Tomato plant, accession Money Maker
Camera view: bottom (45 deg); turntable rotation: 0 degrees
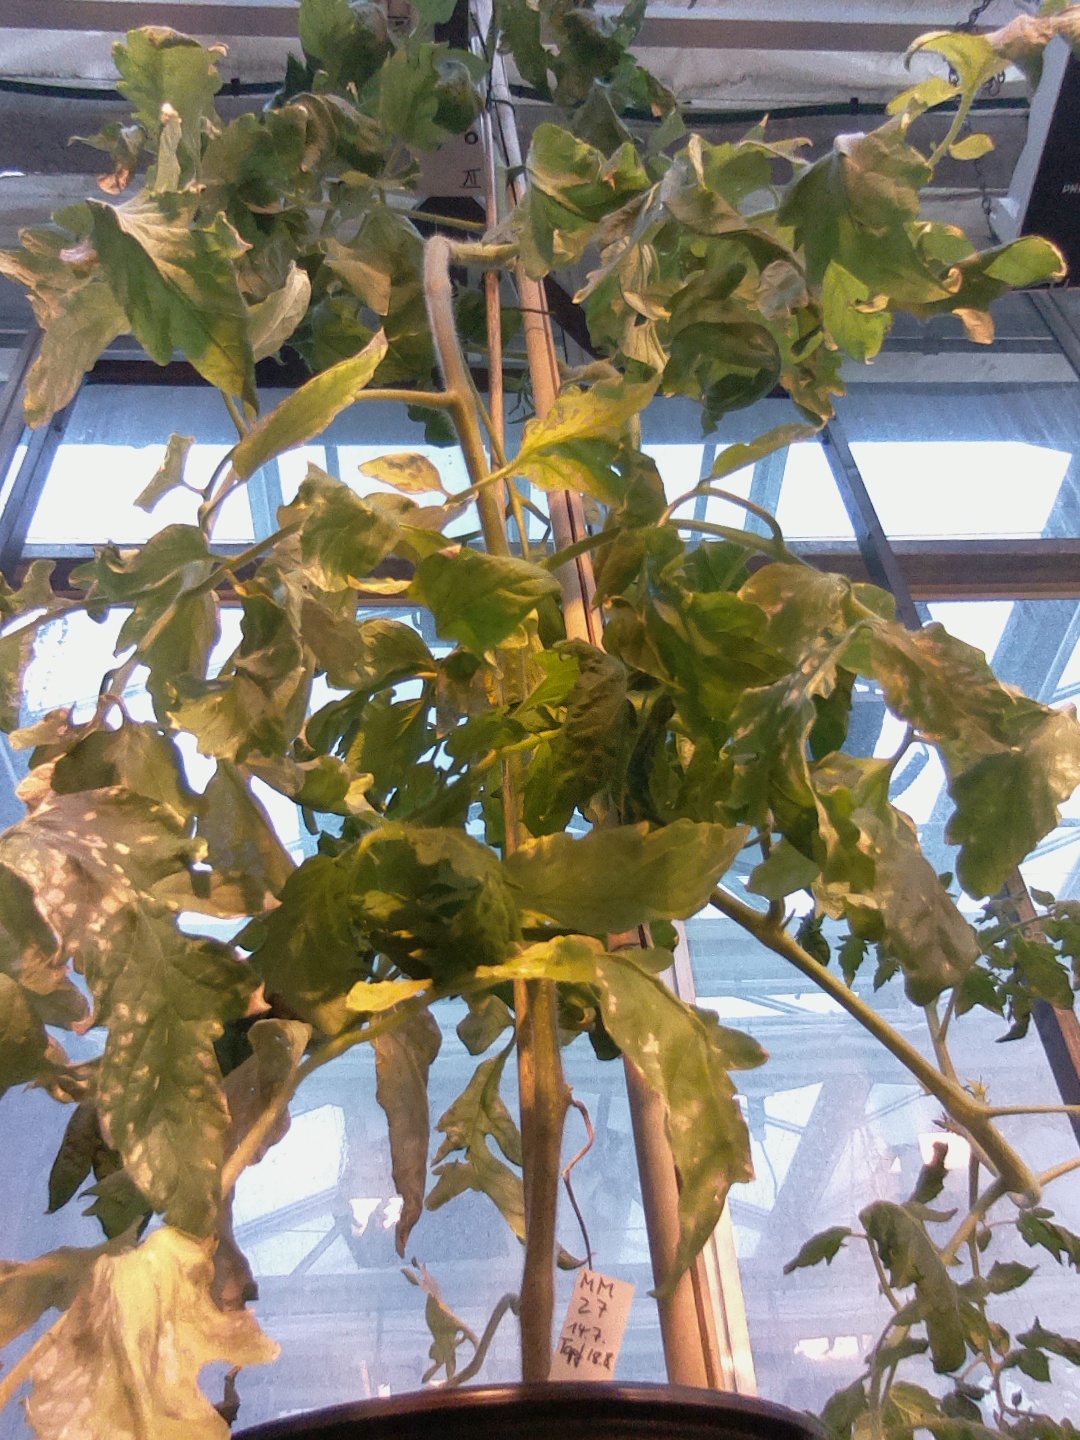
BBCH growth stage 74: 40%-50% of final fruit size